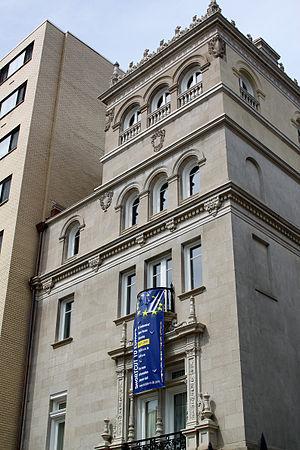
Cette liste comprend les représentations diplomatiques de la Lituanie, à l'exclusion des consulats honoraires.